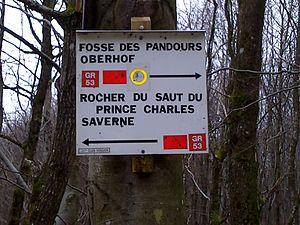
Col de Saverne - Randonnée Club Vosgien
Le col de Saverne est un col du massif des Vosges situé dans le département du Bas-Rhin, entre les communes de Saverne et d'Ottersthal.